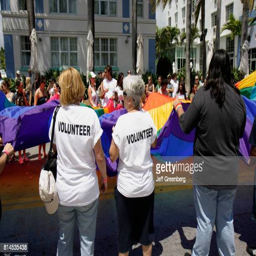
volunteers holding a rainbow flag